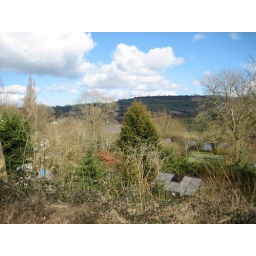
Standing on the Bristol and Bath Railway path looking at houses and river near Saltford